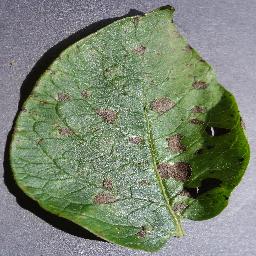
Label: Potato___Early_blight